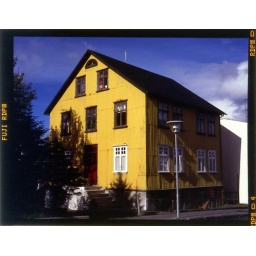
A yellow house in Reykjavik, Iceland.